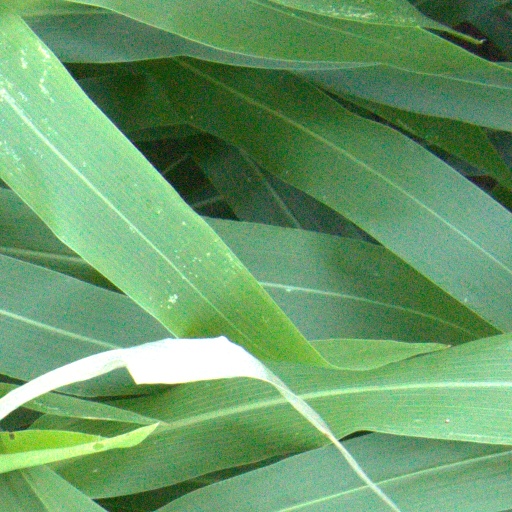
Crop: sorghum